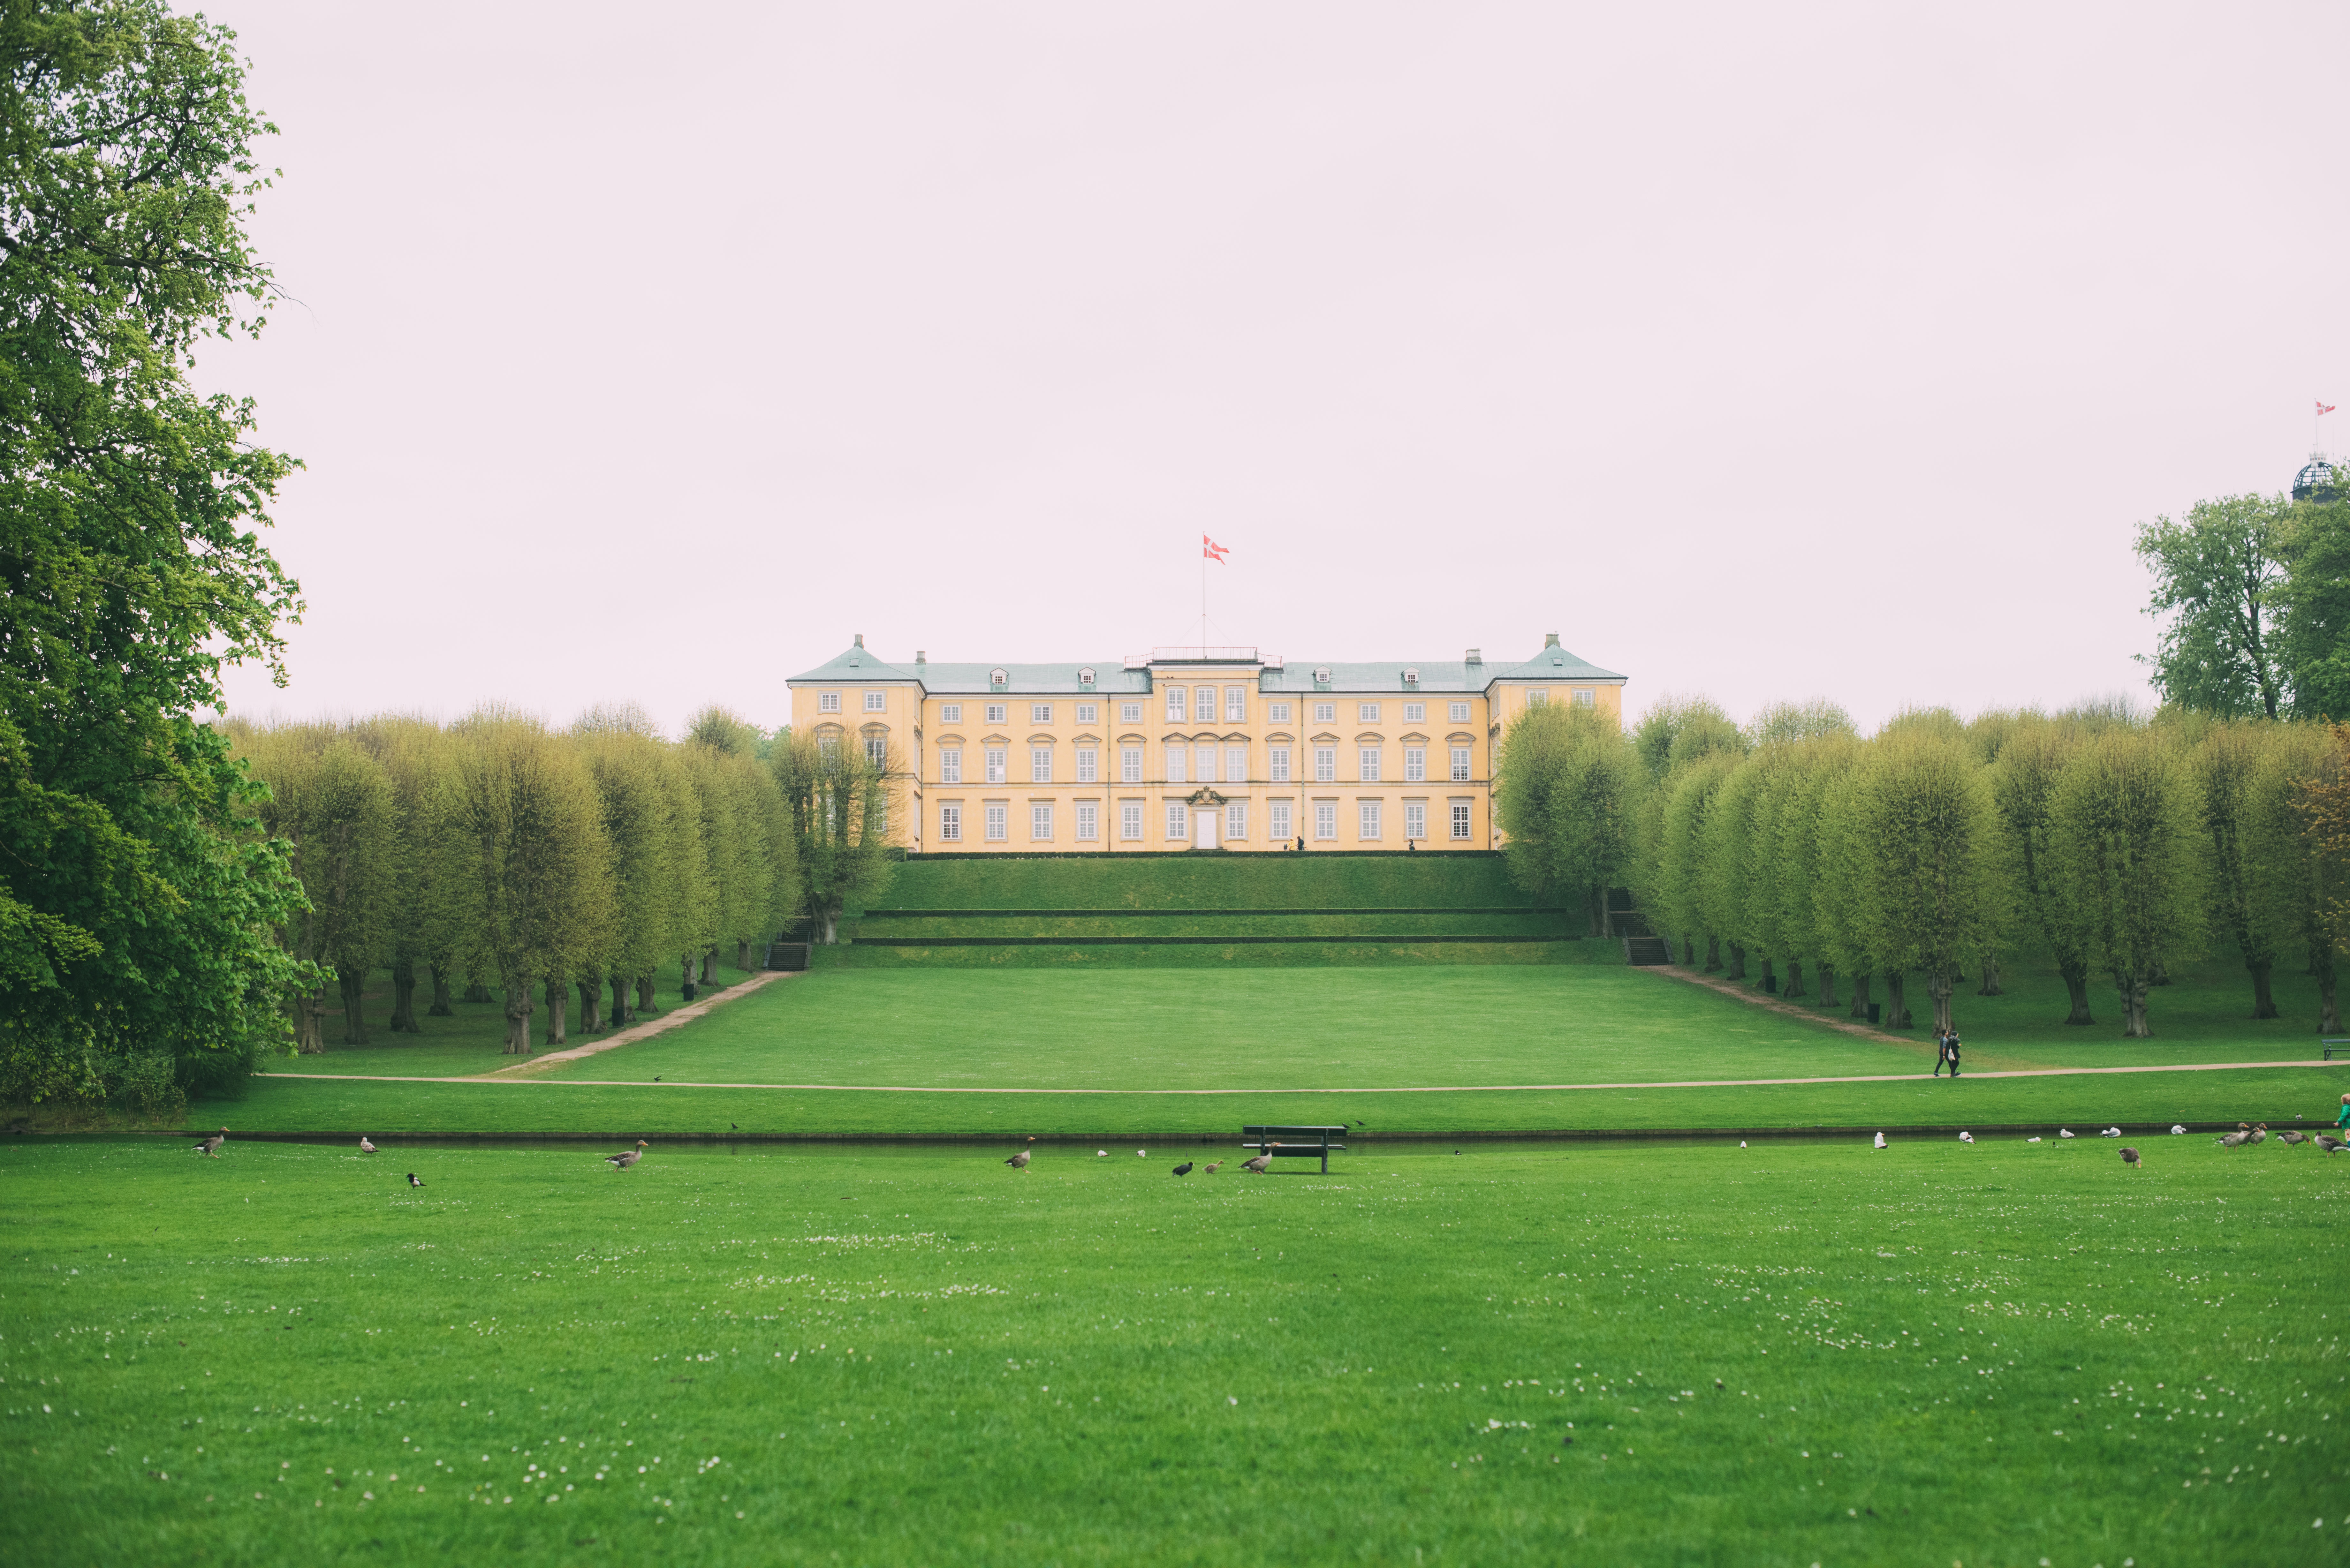
tree, grass, architecture, structure, field, farm, lawn, meadow, hill, building, green, park, garden, stadium, golf course, trees, estate, yard, rural area, sport venue